Chromebook

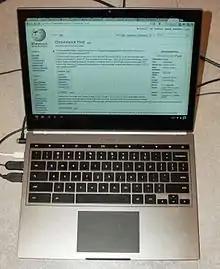
Chromebook Pixel (WiFi)

Launched by Google in February 2013, the Chromebook Pixel was the high-end machine in the Chromebook family. The laptop has an unusual 3:2 display aspect ratio touch screen featuring what was at its debut the highest pixel density of any laptop, a faster CPU than its predecessors in the Intel Core i5, and an exterior design described by Wired as "an austere rectangular block of aluminum with subtly rounded edges". A second Pixel featuring LTE wireless communication and twice the storage capacity was shipped for arrival on April 12, 2013.